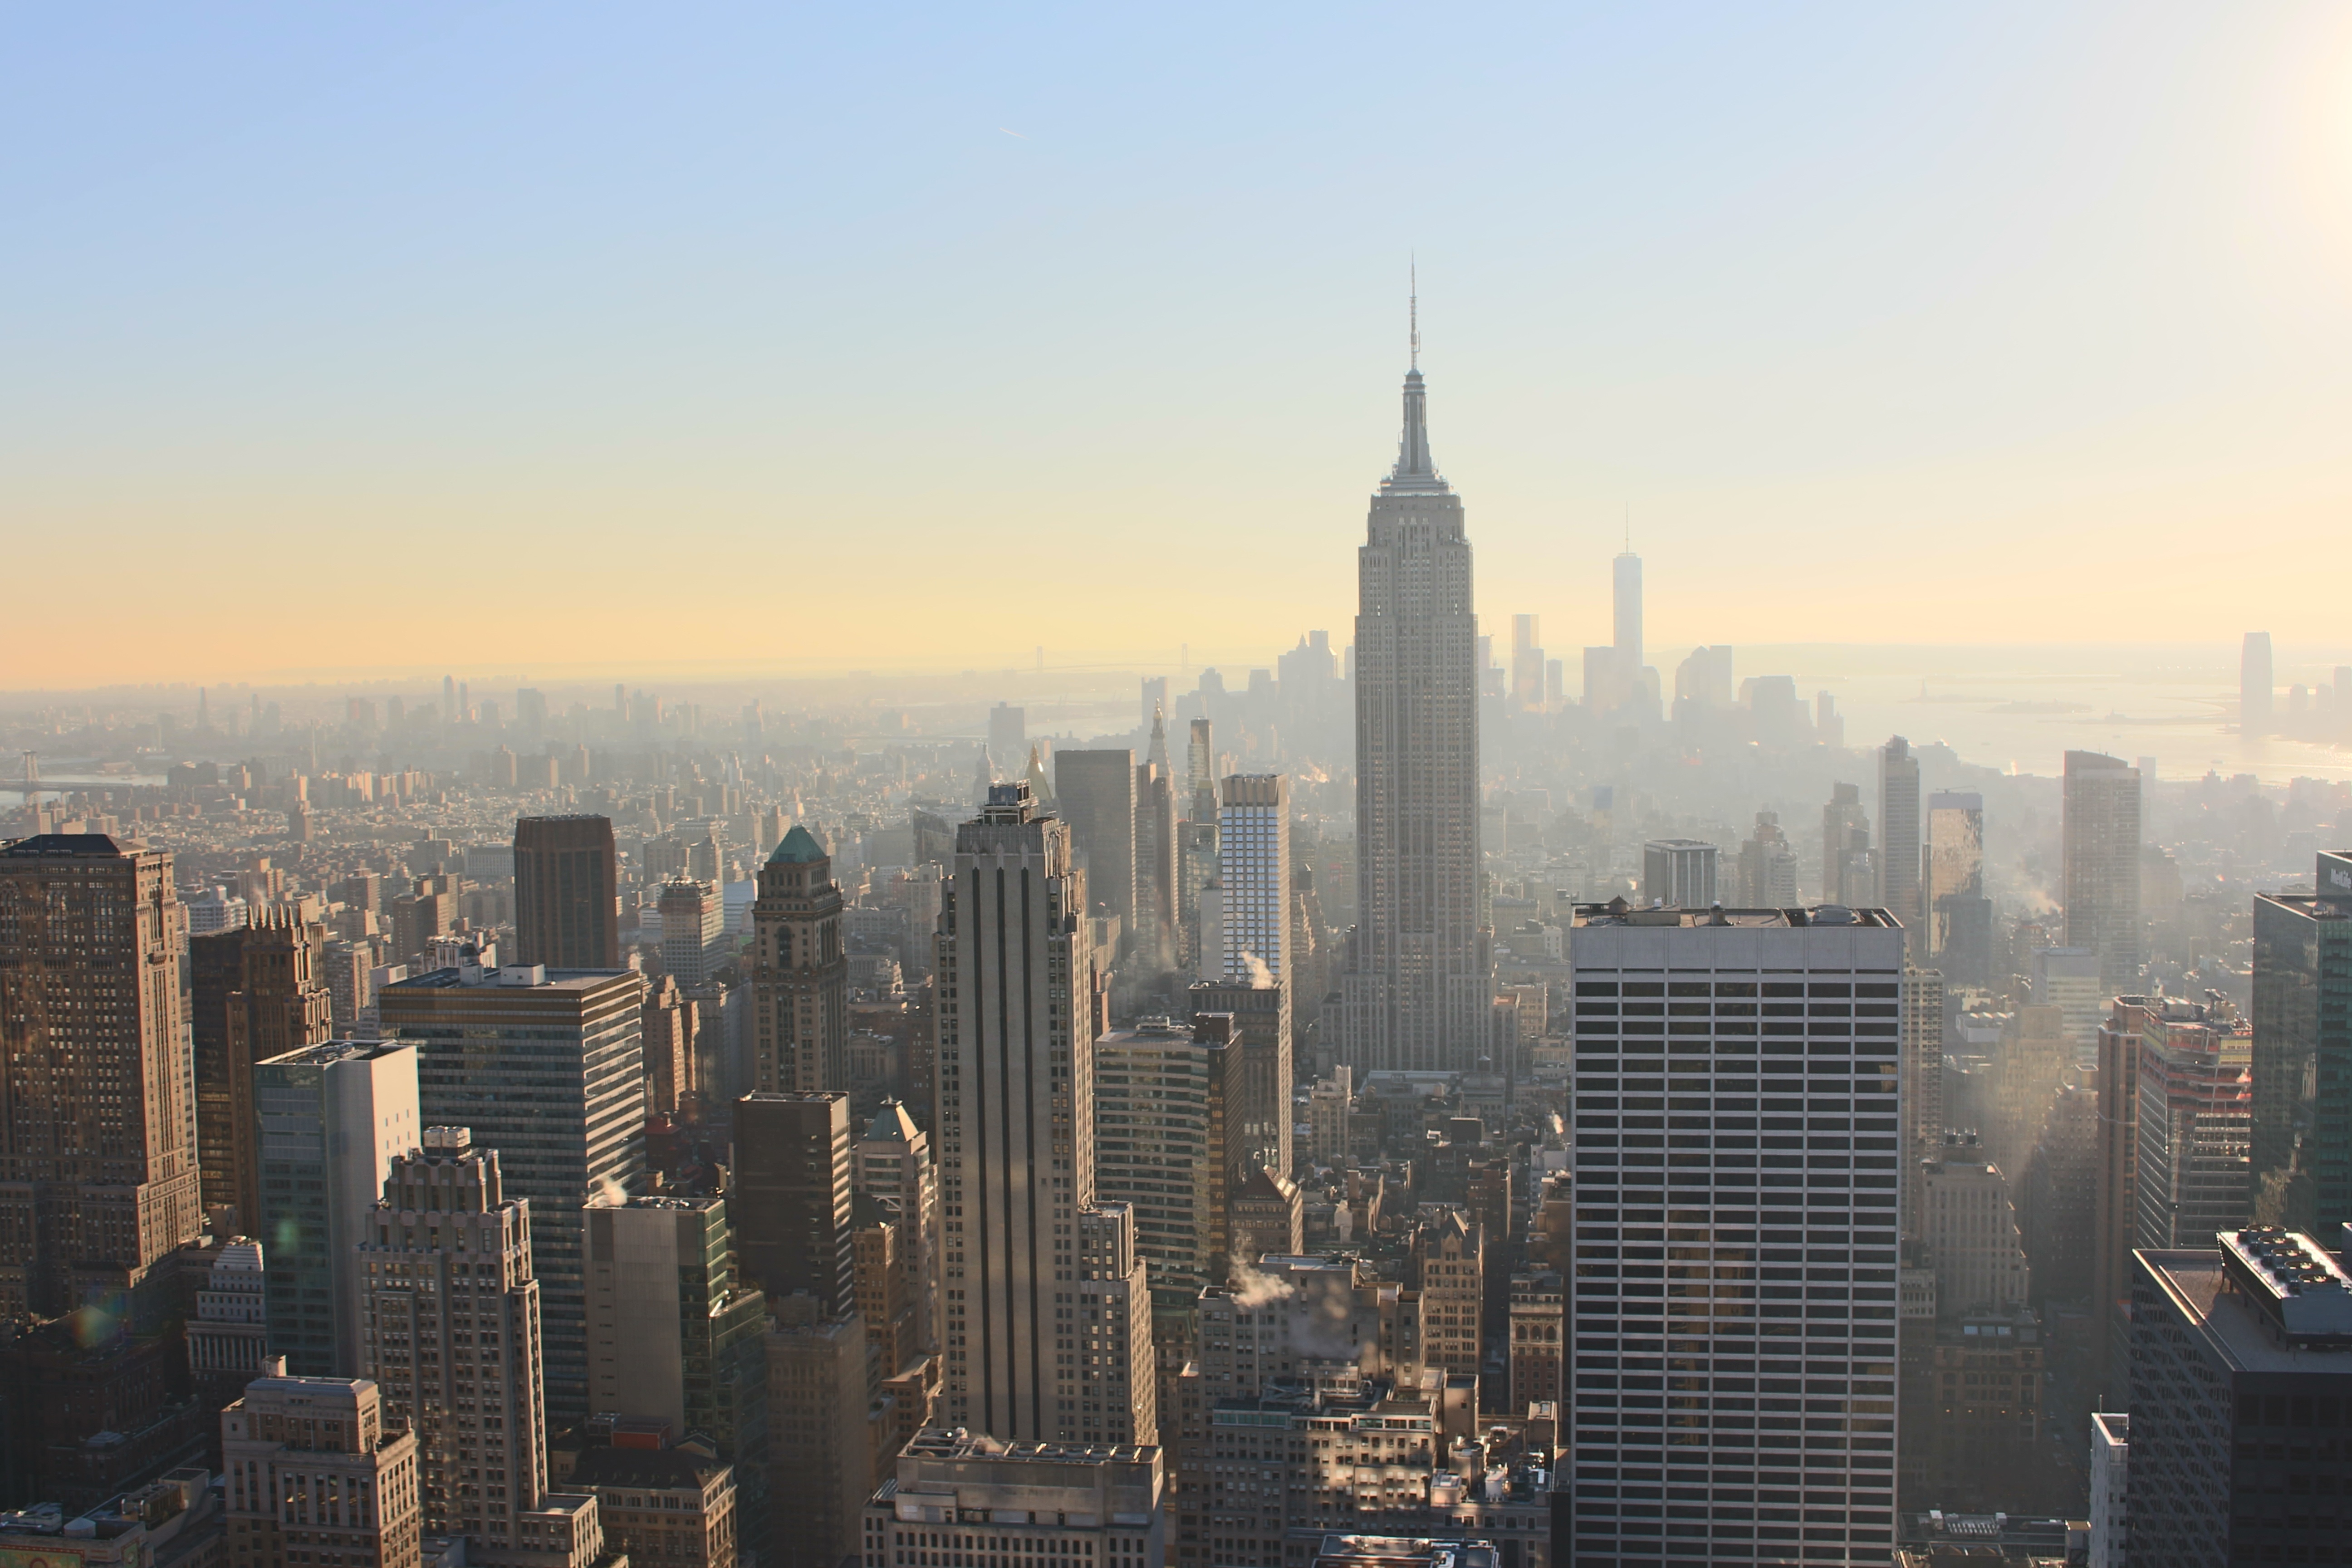
horizon, skyline, morning, city, skyscraper, new york, manhattan, new york city, cityscape, downtown, dusk, evening, tower, nyc, haze, landmark, tower block, metropolis, new york skyline, new york city skyline, manhattan skyline, urban area, geographical feature, atmospheric phenomenon, human settlement, atmosphere of earth, metropolitan area